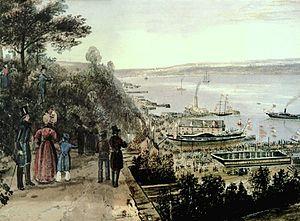
Le lancement du Royal William en 1831 Un exploit de classe mondial «